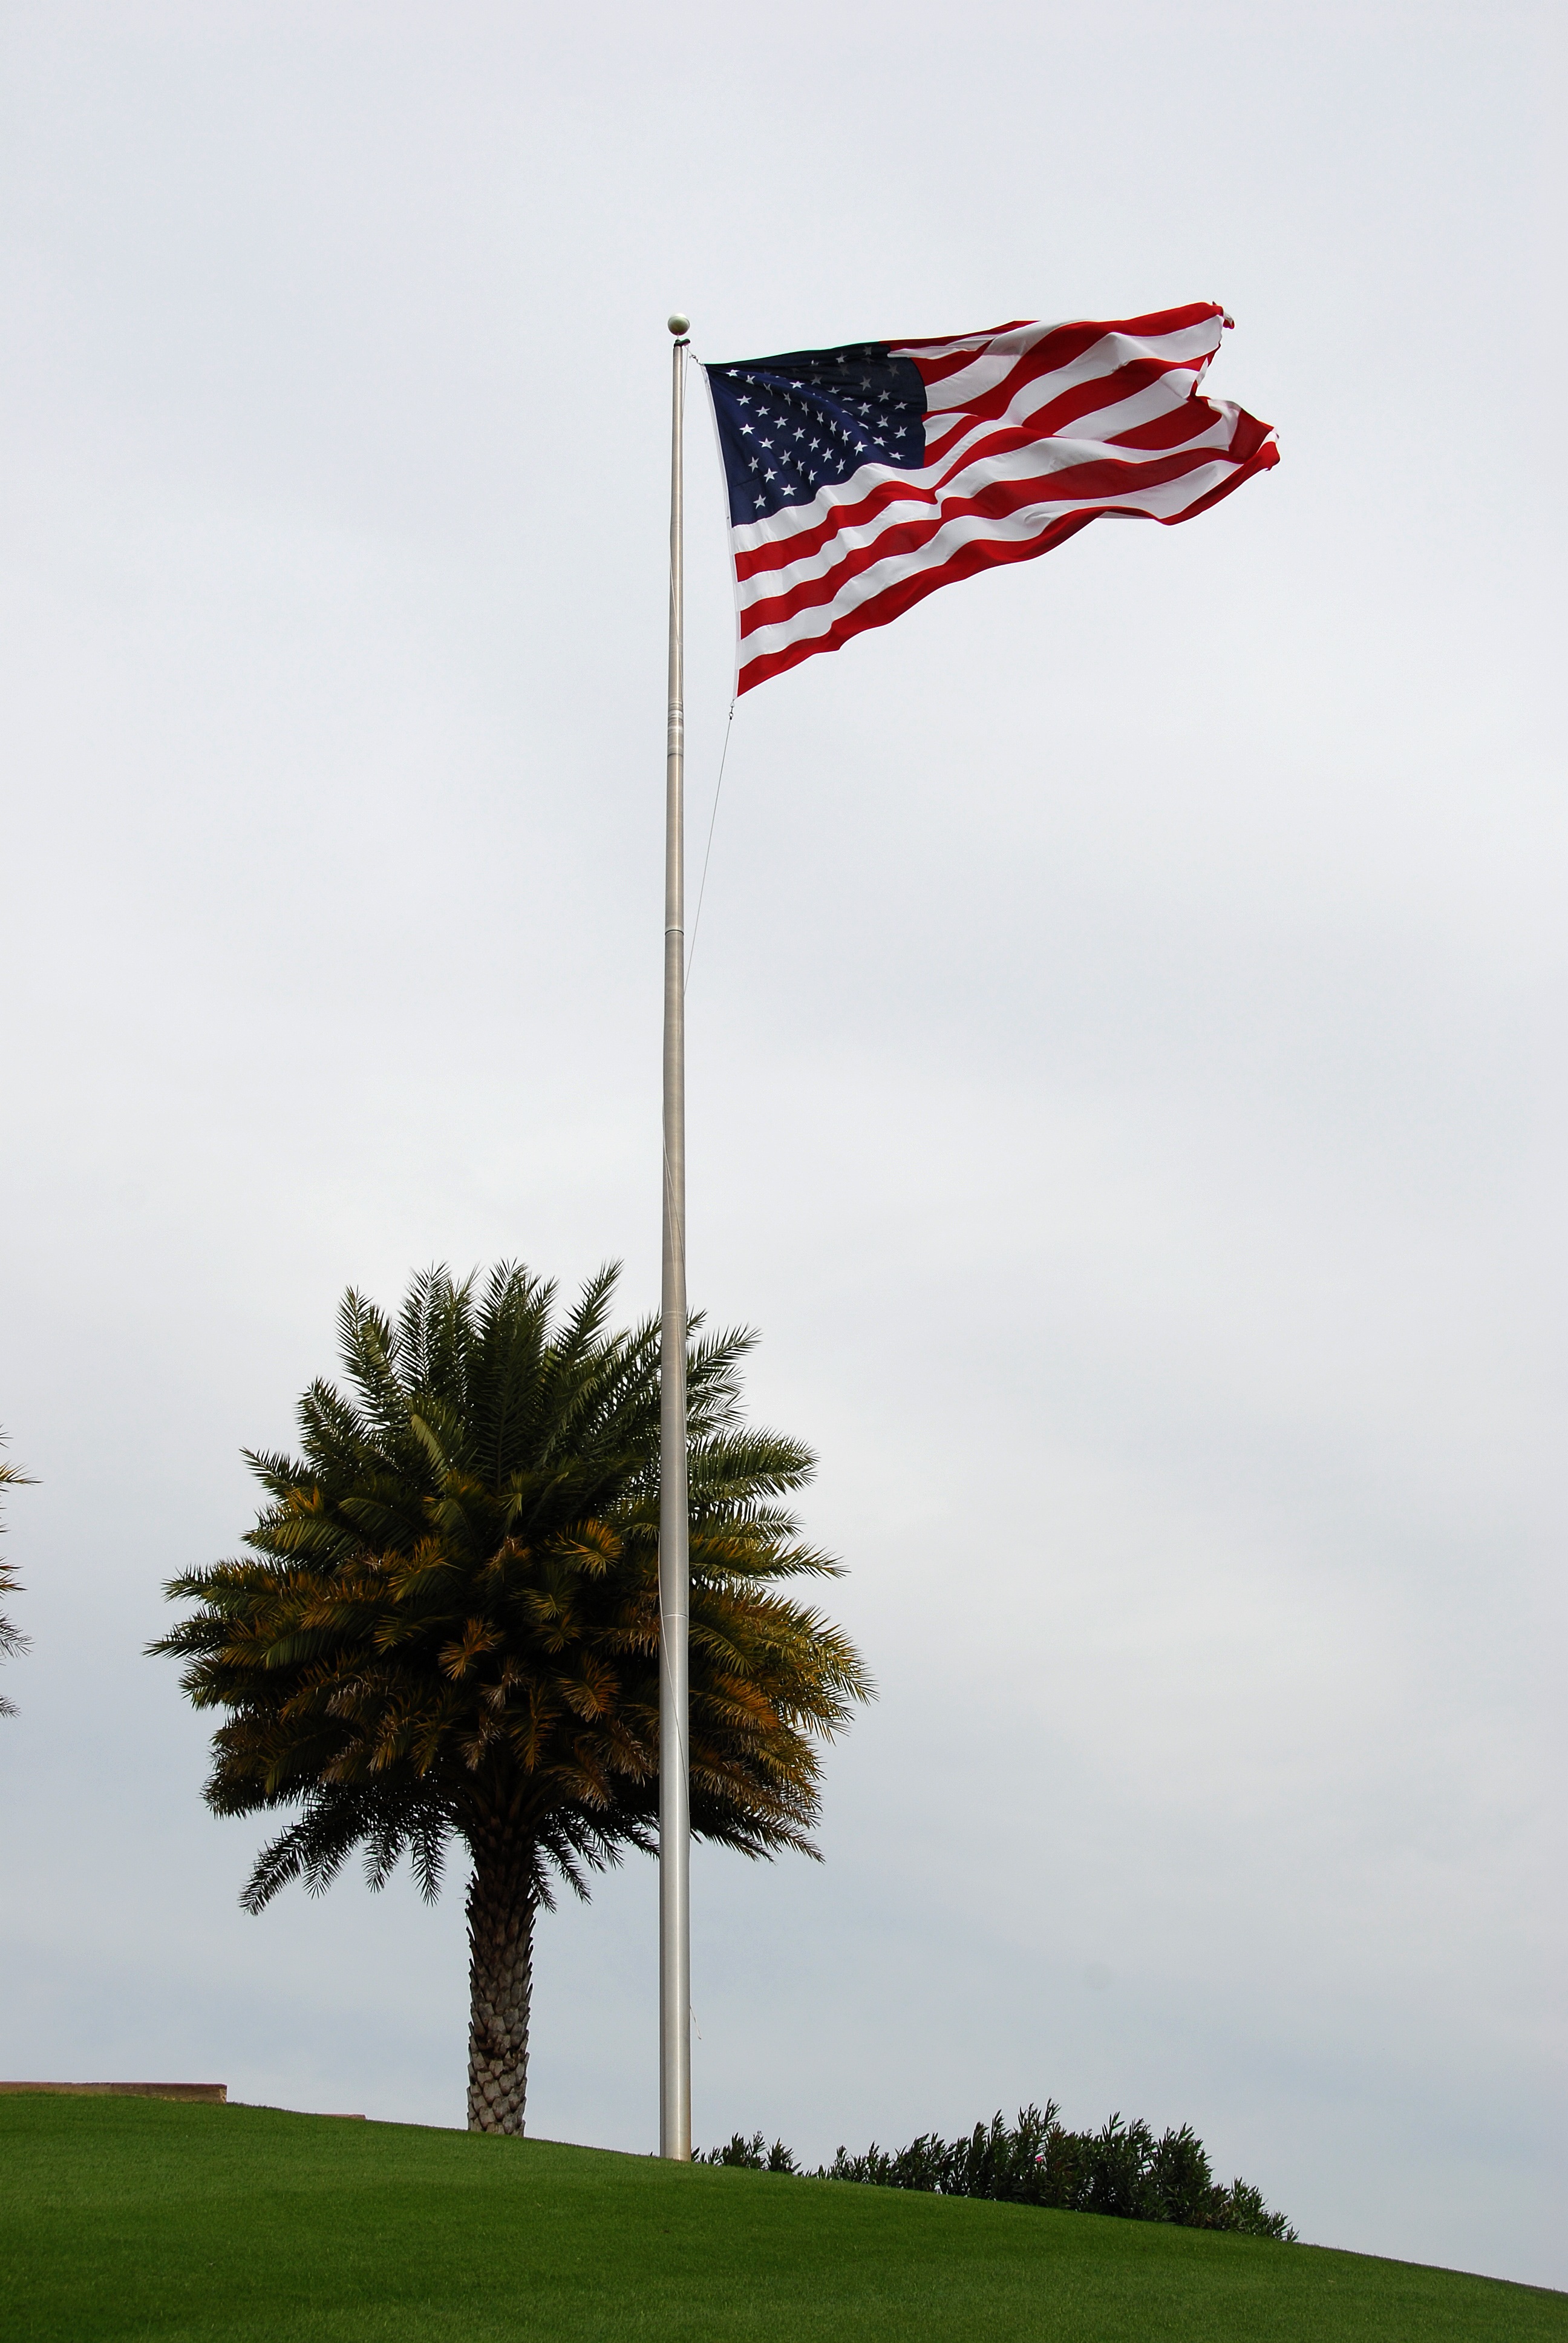
tree, plant, sky, palm tree, wind, palm, flag, usa, american flag, blue, american, flag of the united states, arecales